Tommy Green (footballer, born 1876)

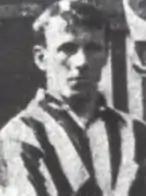
Green, c. 1900s

Thomas Green (31 October 1876 – 1958) was an English footballer who played as a winger in the Football League for New Brighton Tower, Liverpool, Middlesbrough and Stockport County.